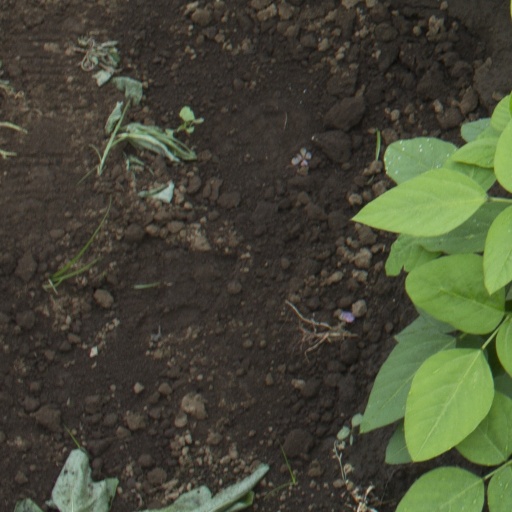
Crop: soybean